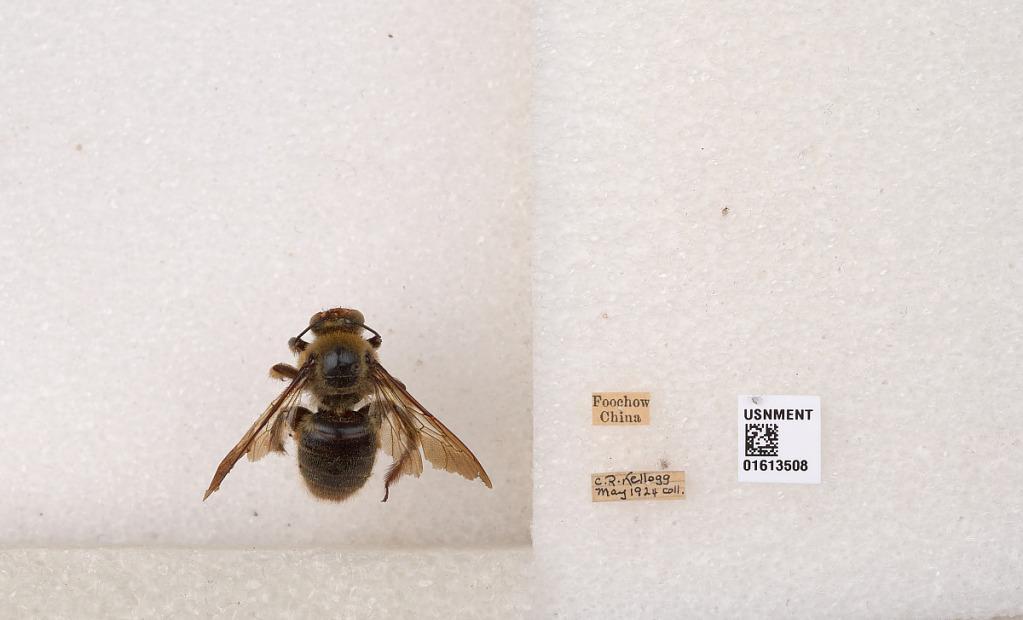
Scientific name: Xylocopa (Biluna) tranquebarorum tranquebarorum (Swederus)
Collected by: C. Kellogg
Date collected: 1924-5-1
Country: China
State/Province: Fujian
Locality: Foochow